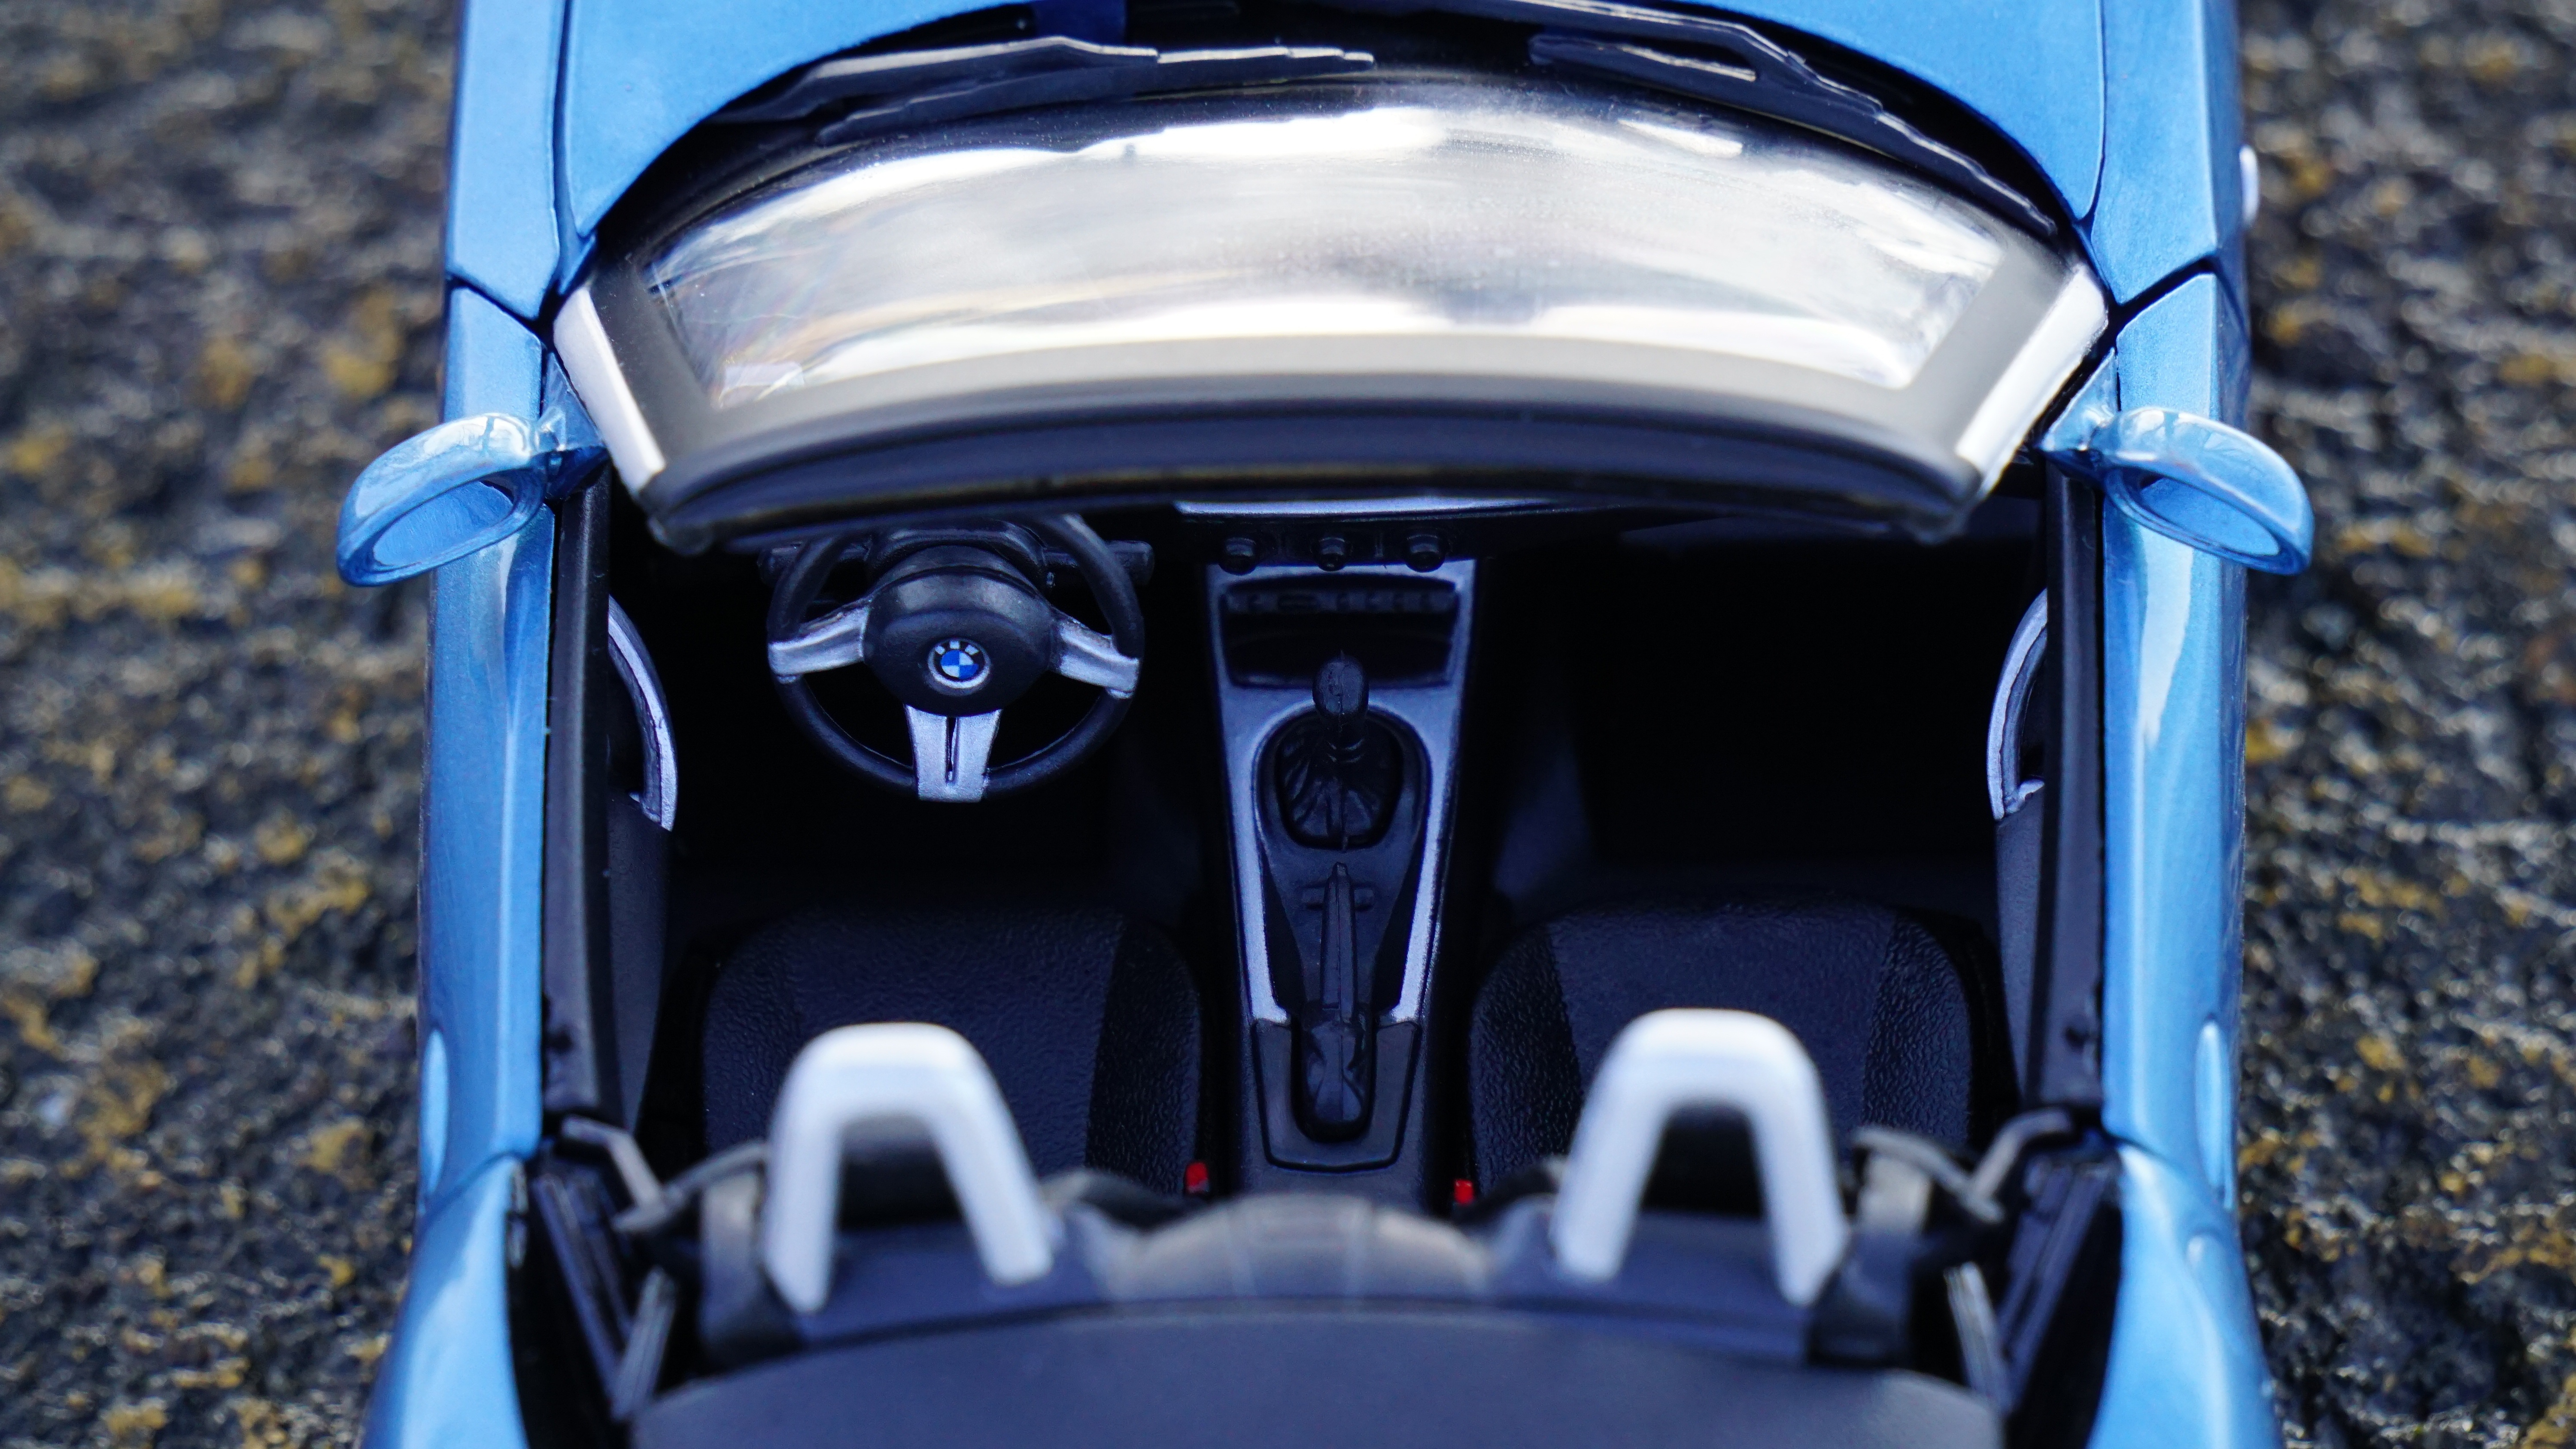
sport, car, automobile, transportation, transport, model, vehicle, auto, speed, toy, motor vehicle, product, power, performance, bmw, german, roadster, shiny, acceleration, mode of transport, automotive exterior, automotive design, electric blue, personal protective equipment, motorcycle accessories